Literature of Laos

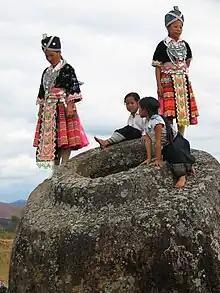
Hmong girls at the "Plain of Jars", Xieng Khouang Province, Laos

The Lao trace their linguistic, cultural, and political history to the Kingdom of Lan Xang (1353-1707). Lan Xang had a highly literate society because of the importance of religion and religious education in Lao society. A temple ("wat") typically existed in every Lao village and certainly in every town ("muang"). The Lao sangha had a moral and religious authority on par with the monarchy. All Lao males were expected to spend several years in religious education as a novice or to continue on as a Buddhist monk. Monastic education was the typical route to gain literacy and also some degree of social mobility in traditional society. Royal and religious records were stored in "Ho" or specifically designed libraries on temple grounds.